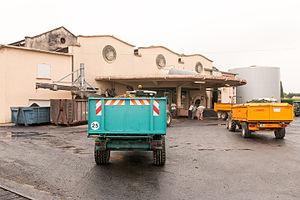
Le sommières ou languedoc-sommières est un vin produit sur une partie du Gard, autour de Sommières, sous l'appellation régionale languedoc. Cette AOC est reconnue avec ses conditions de production spécifiques, depuis 2011, par l'INAO.